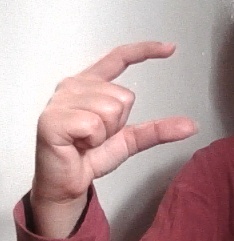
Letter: dal